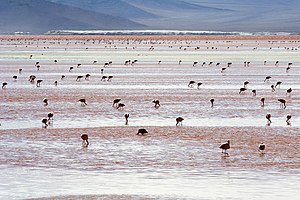
Potosí (departement) / Flora og fauna
Flamingoer ved saltsøen Laguna Colorada i nationalparken Eduardo Avaroa i departementet Potosí.
Potosí er et departement i Bolivia sydvestlige højland. Departementet dækker et areal på 118.218 km² og har en befolkning på 823.517 indbyggere. Det administrative centrum er byen Potosí.